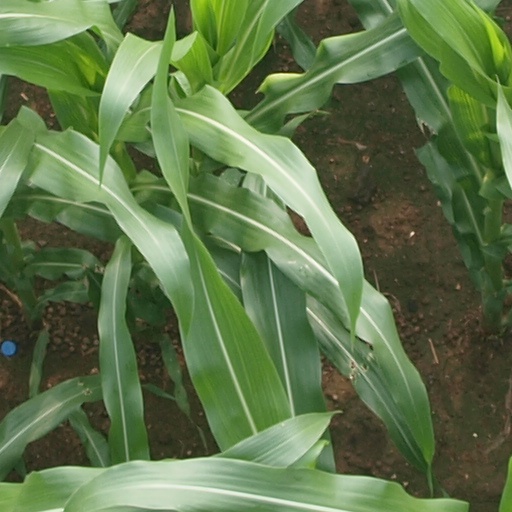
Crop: maize; corn